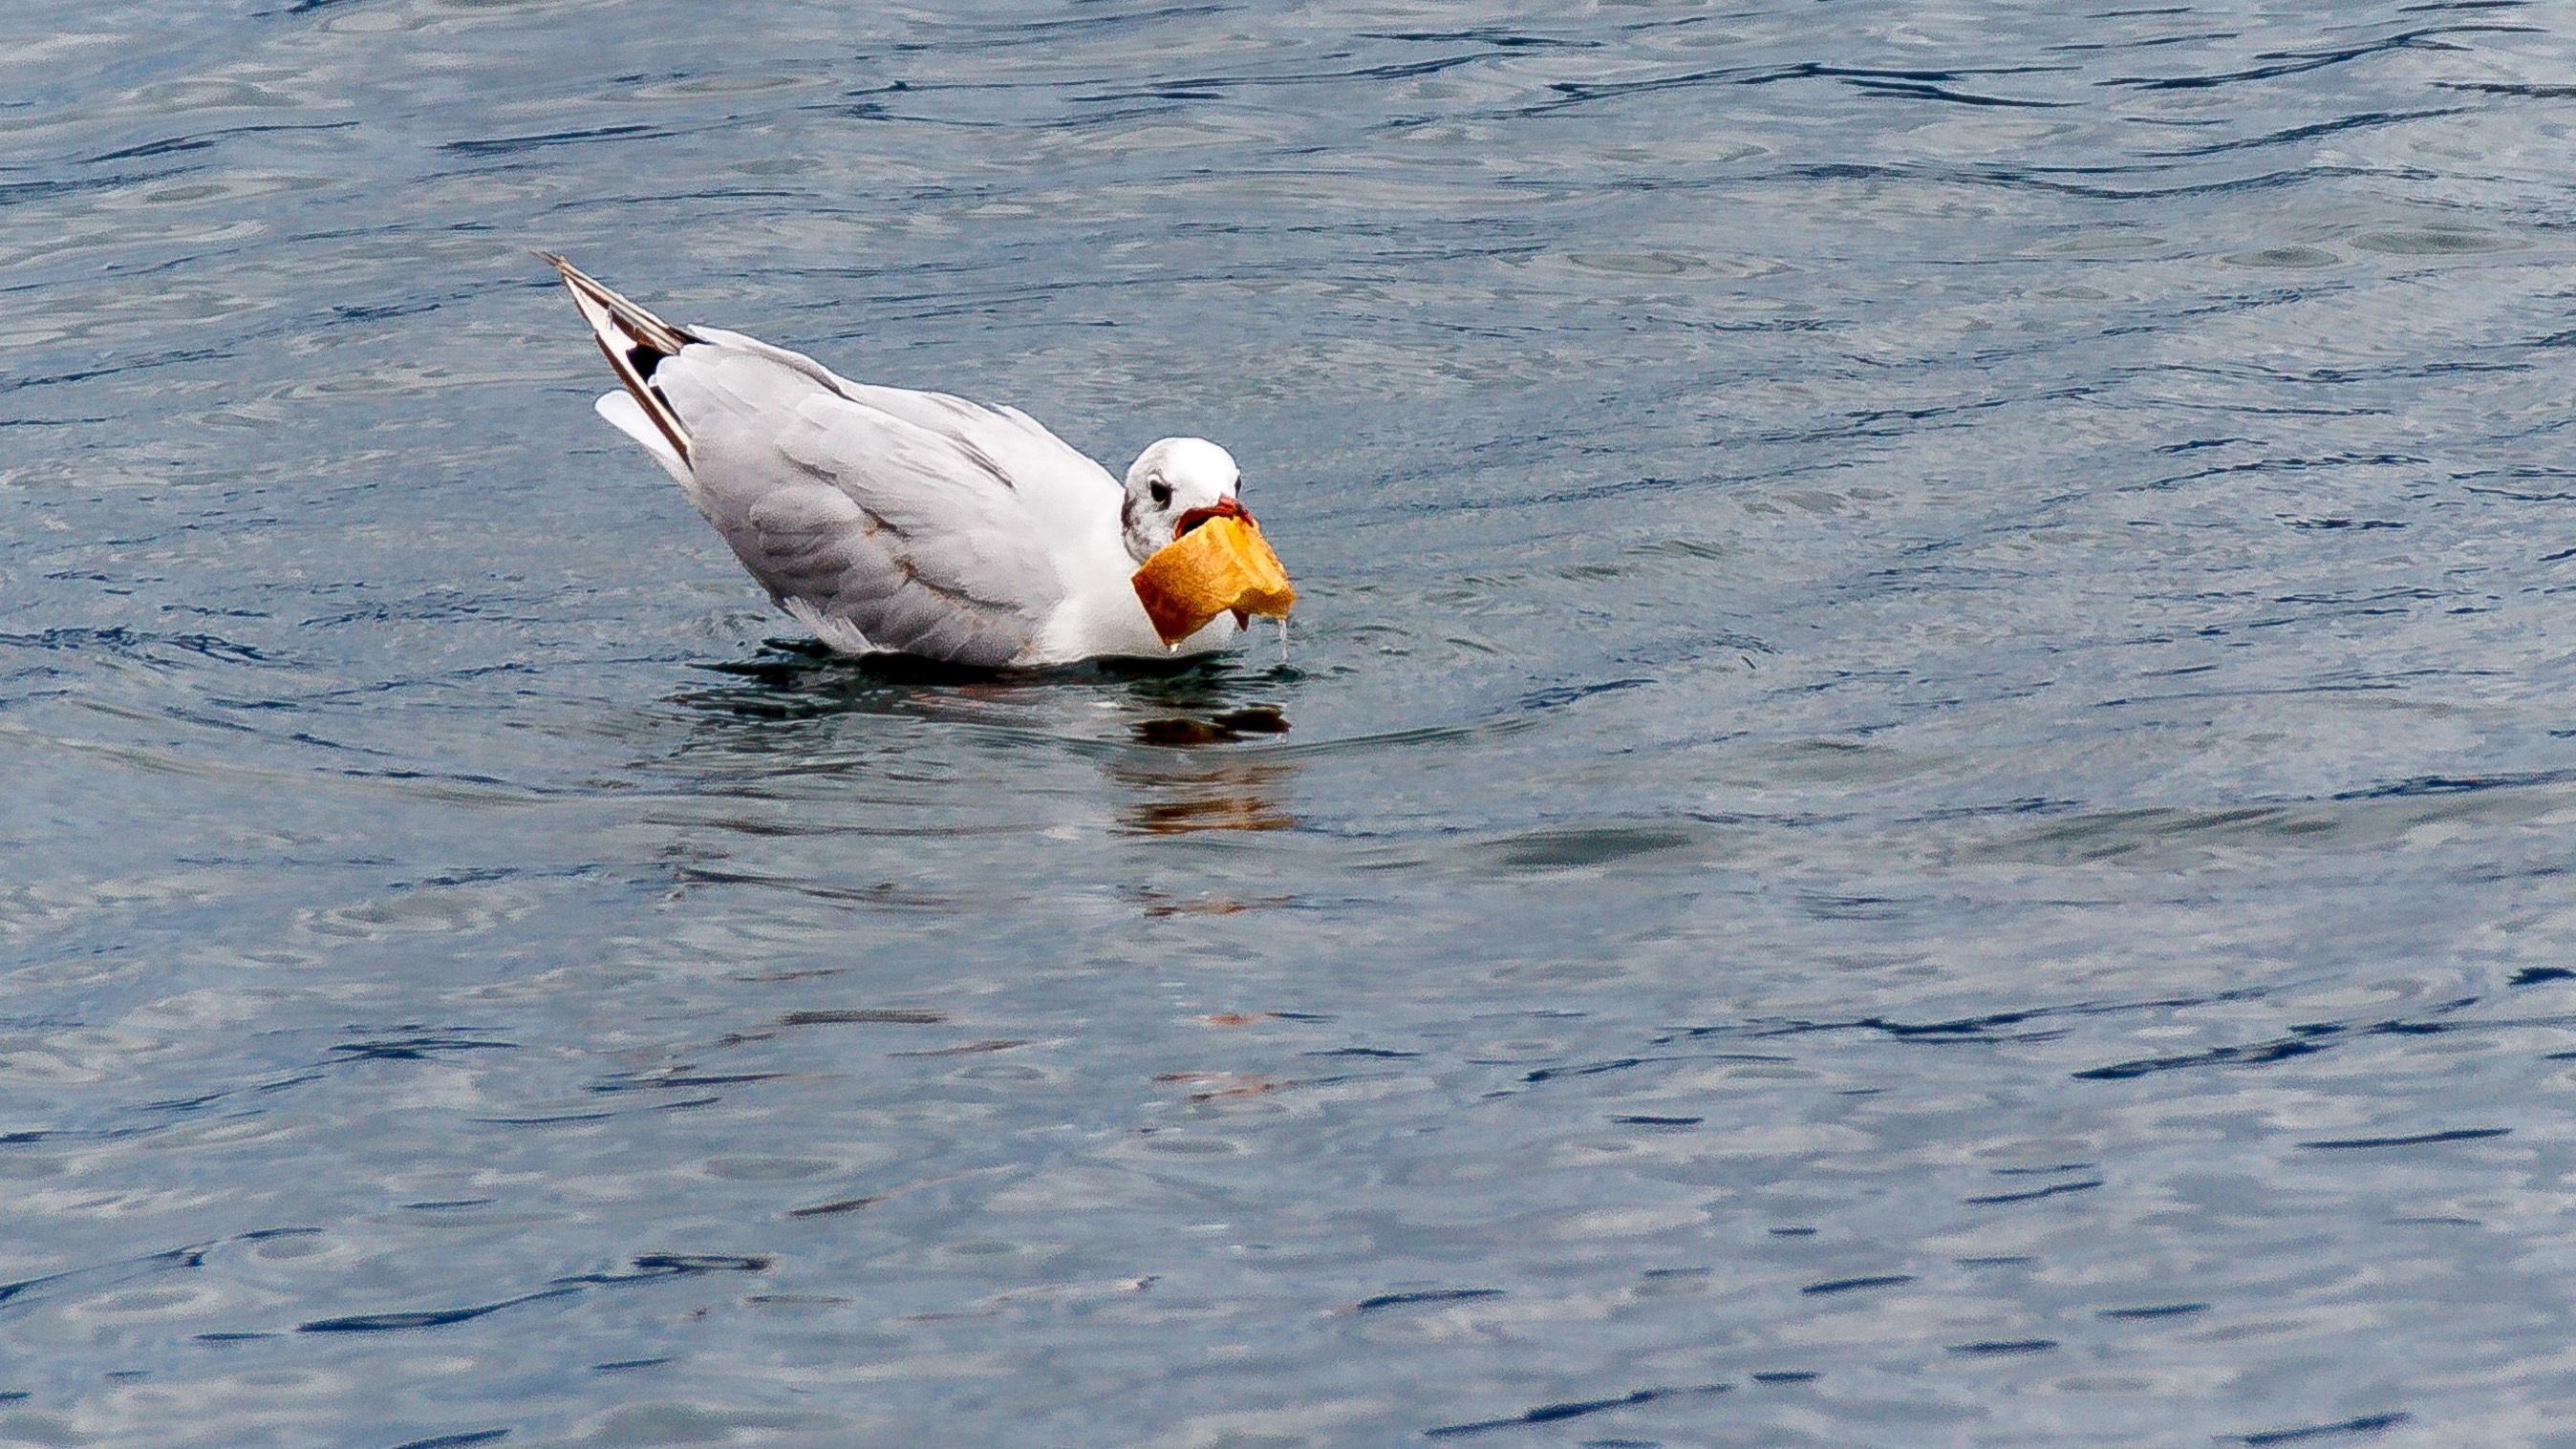
sea, water, bird, wing, seabird, seagull, food, beak, eat, duck, vertebrate, waterfowl, water bird, seevogel, ducks geese and swans